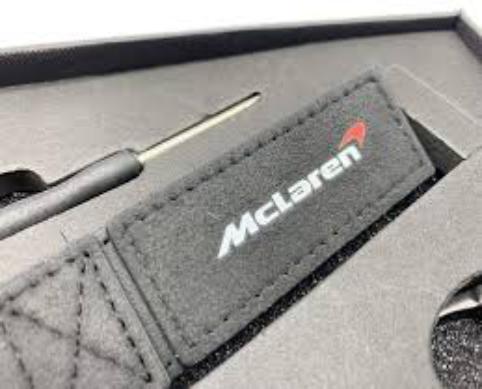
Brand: mclaren
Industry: Transportation